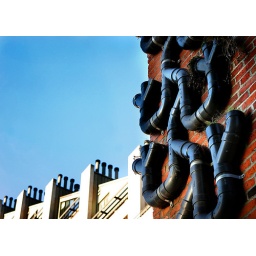
with more pipes behind. Taken in Seattle near the fish market at one end of Post Alley.  It's pipelicious.